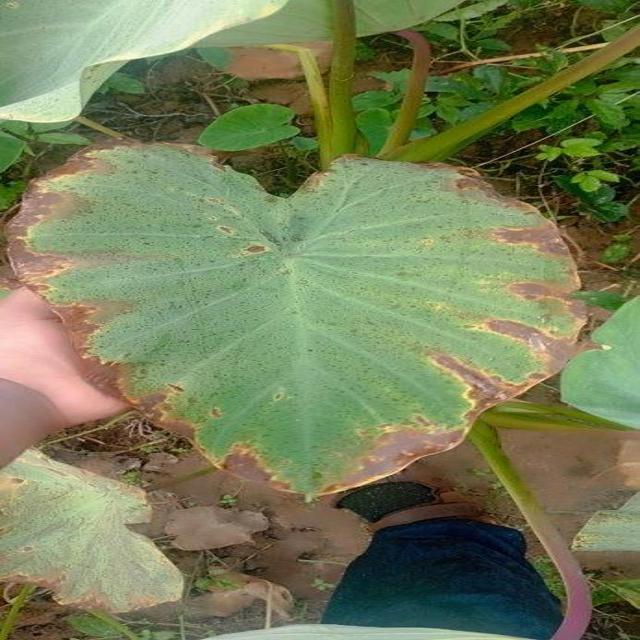
Label: Mid_Blight